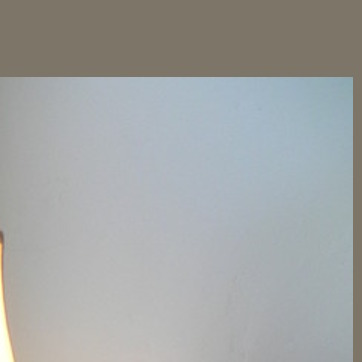
Material: painted